Ballyblack

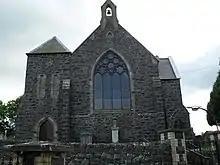
Ballyblack Presbyterian Church is in the barony of Ards Lower

Ballyblack is a rural area in the Ards Peninsula of County Down, Northern Ireland, approximately 4 miles southeast of the town of Newtownards. Located in the barony of Ards Lower, Ballyblack townland spans the civil parish of Greyabbey and civil parish of Newtownards. According to PlacenamesNI.org, the name Ballyblack originates from "Baile Bhleaic" meaning Black's townland.